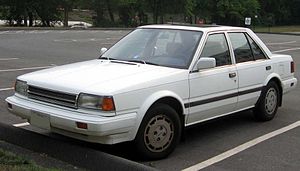
Nissan Stanza / Stanza (T12), 1986−1989
Nissan Stanza T12
Nissan Stanza var en mellem 1977 og 1992 bygget bilmodel fra den japanske bilfabrikant Nissan Motor.